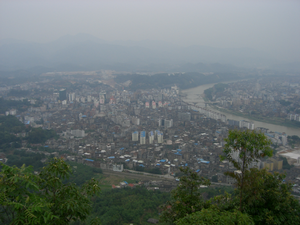
Zhangping est une ville de la province du Fujian en Chine. C'est une ville-district placée sous la juridiction de la ville-préfecture de Longyan.